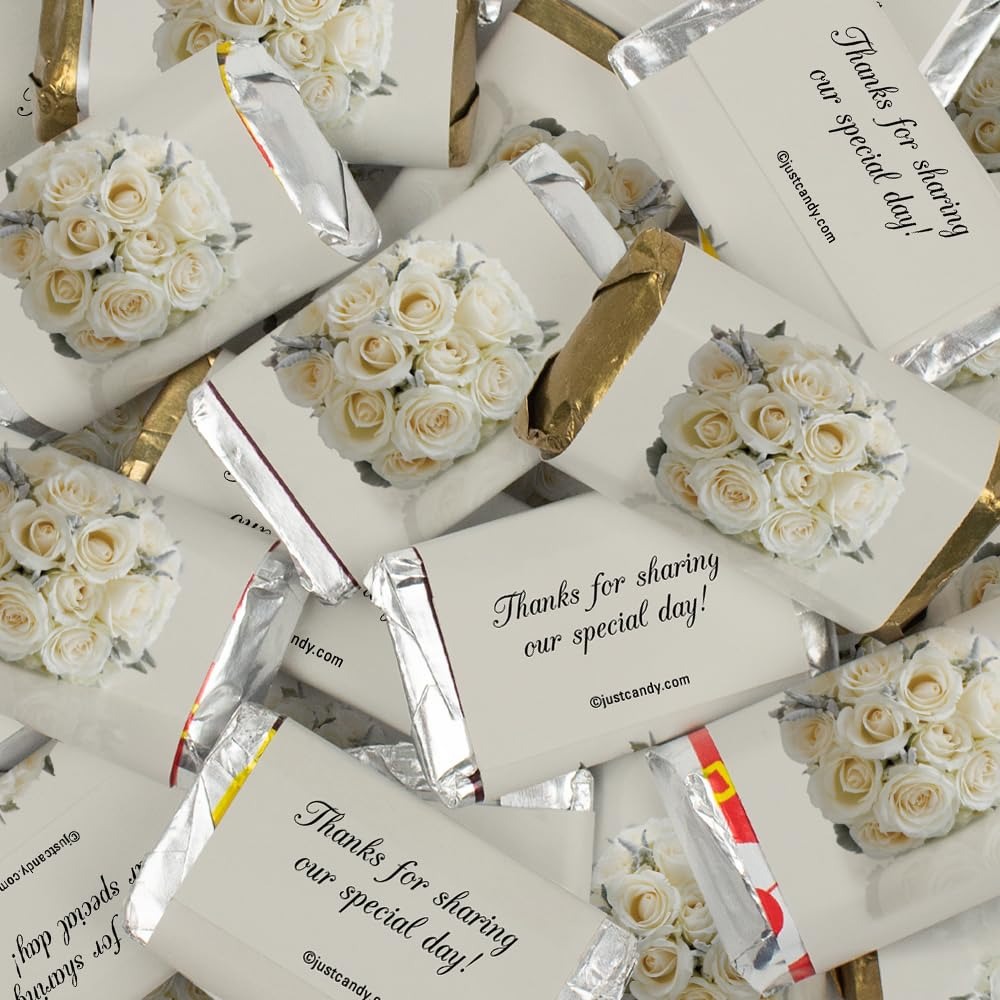
Item Name: 38 Pcs Floral Wedding Candy Party Favors Miniatures Chocolate - No Assembly Required
Bullet Point 1: Floral Design: Candy favors feature a beautiful floral design to match any wedding theme
Bullet Point 2: Miniature Size: Each chocolate treat is only 1 inch wide and 1 inch long for easy sharing
Bullet Point 3: No Assembly Required: Candy favors come pre-assembled for quick and easy setup
Bullet Point 4: Perfect for Weddings: Delicious chocolate candy favors are ideal for wedding receptions and bridal showers
Bullet Point 5: Occasional Gift: These chocolate favors make great thank you gifts for guests who helped make your special day
Product Description: Celebrate with candy! Add your personal touch to your bridal shower, rehearsal dinner or wedding reception party favors or candy buffet with these custom wrapped chocolate miniatures candy mix. Candy orders ship with cold pack packaging as needed.
Value: 38.0
Unit: Count

Price: 29.99